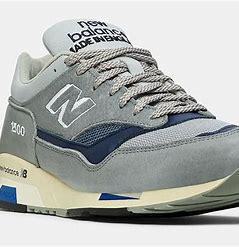
Brand: New
Model: Balance 1500